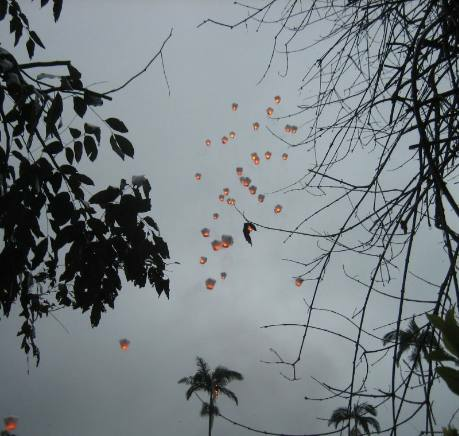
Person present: No